Punta Leynir

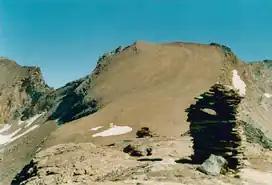
Summit cairn and, in the background, the Mont Tout Blanc.

The mountain is located on the border between Piedmont and Aosta Valley and its summit is the tripoint where the Orco Valley meets the Valsavarenche and the Rhêmes valleys, both tributaries of Dora Baltea. The Leynir Pass (3,084 m, NE of the summit) divides the mountain from the Mont Tout Blanc, while the Orco/Valsavarenche ridge continues towards SW with Col Rosset (3,023 m) and Pointe Rosset (3,100 m). From the Punta Leynir originates the Orco/Rhêmes ridge, heading SE. After a saddle at 3,112 m it rises to the neighbouring Punta Bes (3,177 m) and then it goes down reaching the Nivolet Pass. The summit of Punta Leynir is flanked from SW by a subsummit, divided from the main summit by a 350-m stretch of ridge, not difficult to traverse. The mountain, due to its location, offers a very good view on the nearby massif of Gran Paradiso.